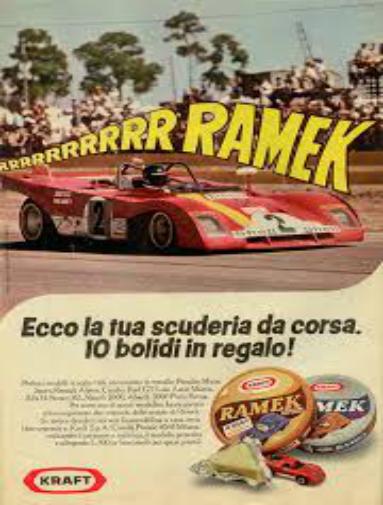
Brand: Kraft Ramek
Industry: Food